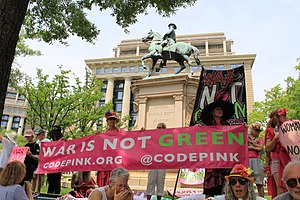
Grøn ideologi
Demonstration af tilhængere af Grøn ideologi
Grøn ideologi baseres på ideen om, at menneskeracen er for materialistisk fokuseret, og at vi producerer for at skabe arbejde, frem for at tilfredsstille behov.